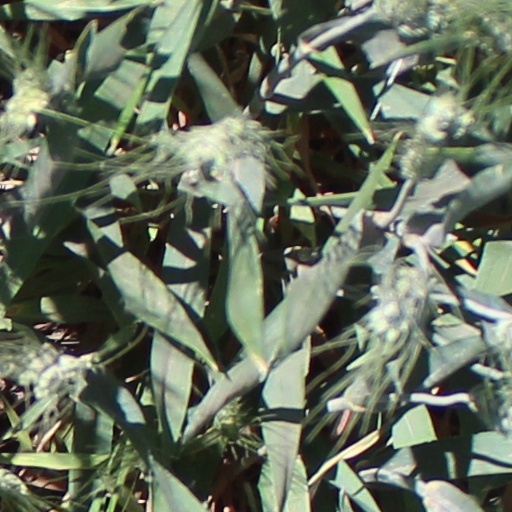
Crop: wheat